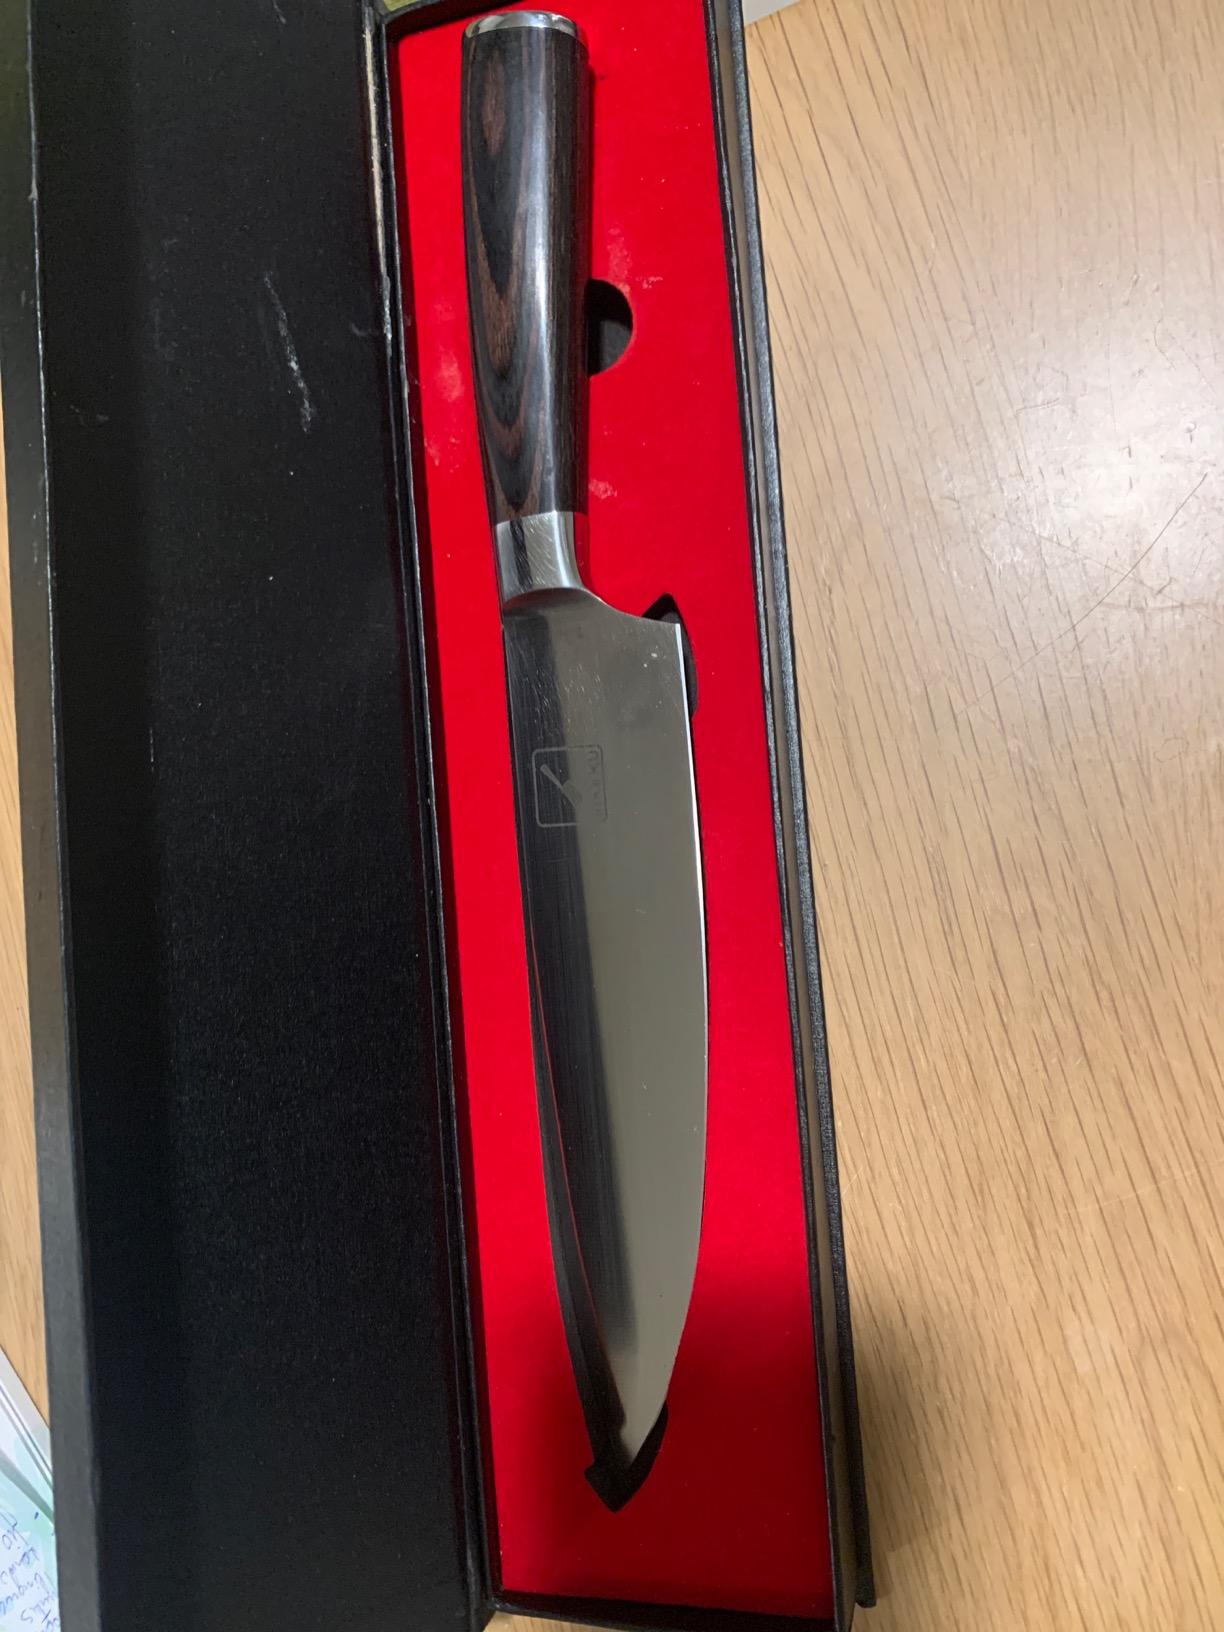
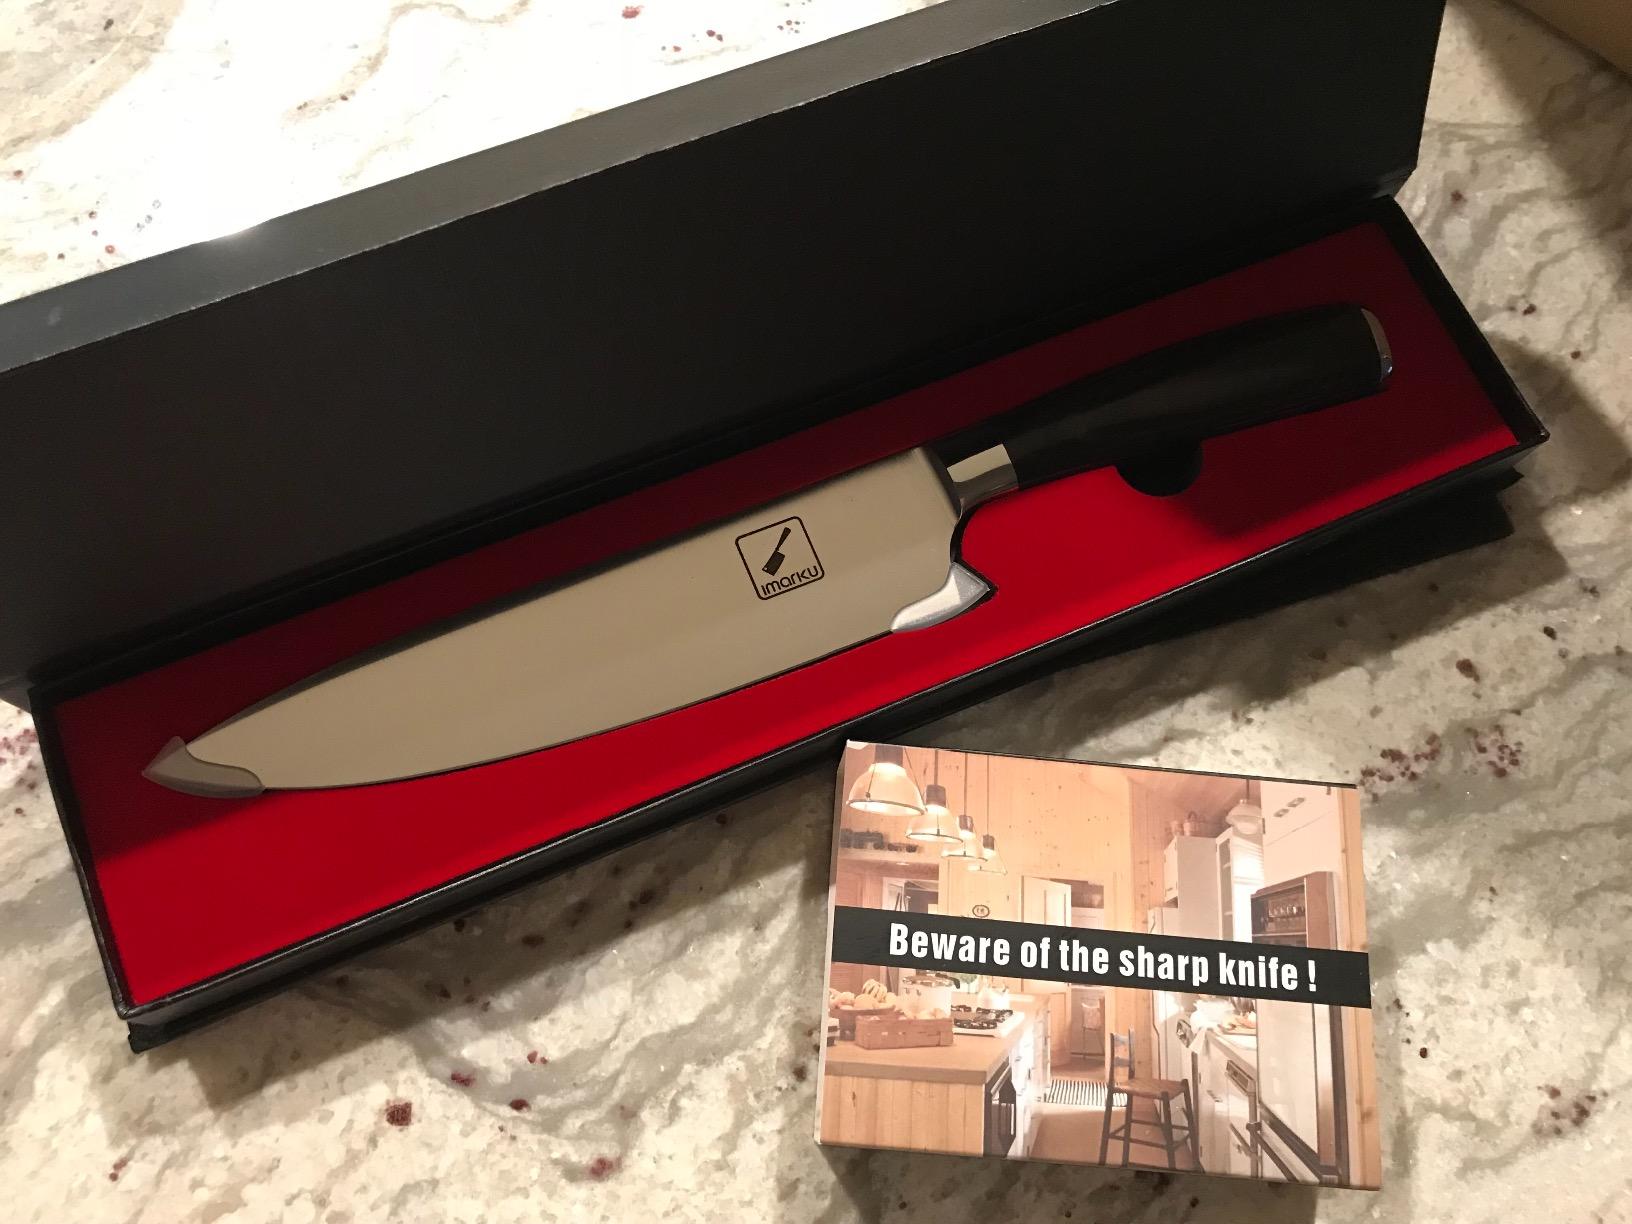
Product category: items_knife
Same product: yes